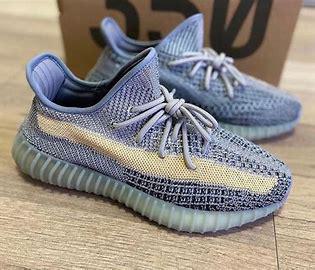
Brand: Adidas
Model: Yeezy Boost 350 V2